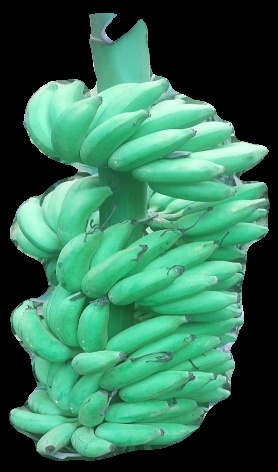
Variety: elakki-bale
Grade: grade1